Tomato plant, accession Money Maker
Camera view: vertical (180 deg); turntable rotation: 240 degrees
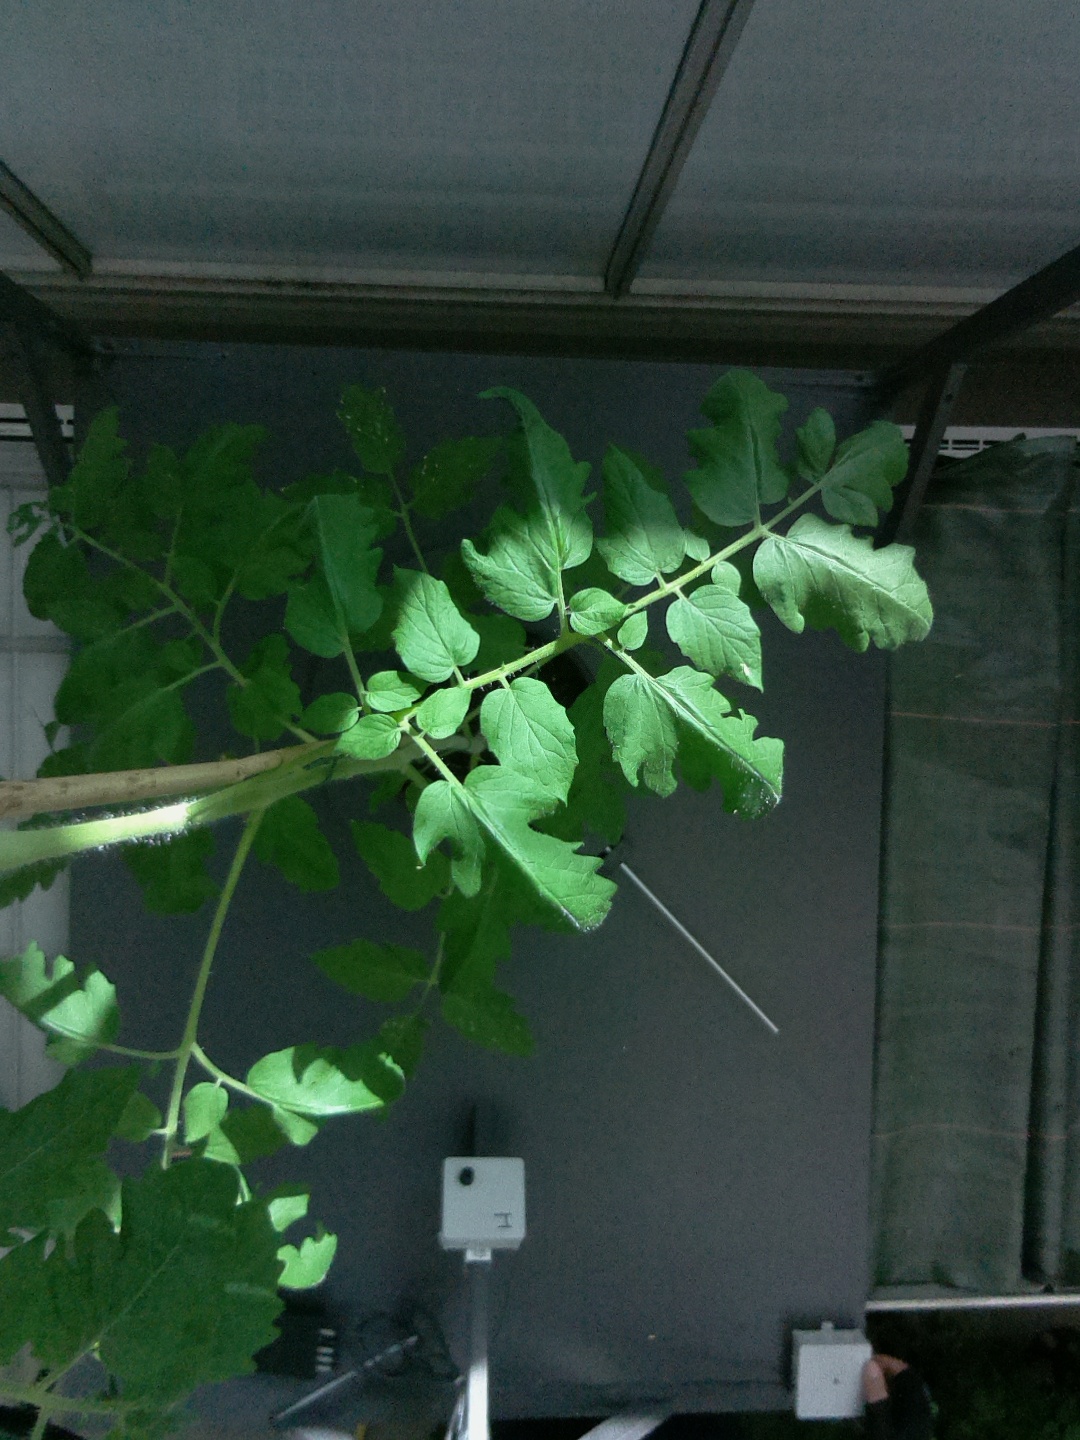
BBCH growth stage 60: First flowers open